List of songs recorded by Raven-Symoné

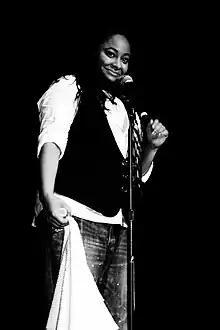
Raven-Symoné in 2008

A complete list of songs by the American actress, singer and songwriter "Raven-Symoné".